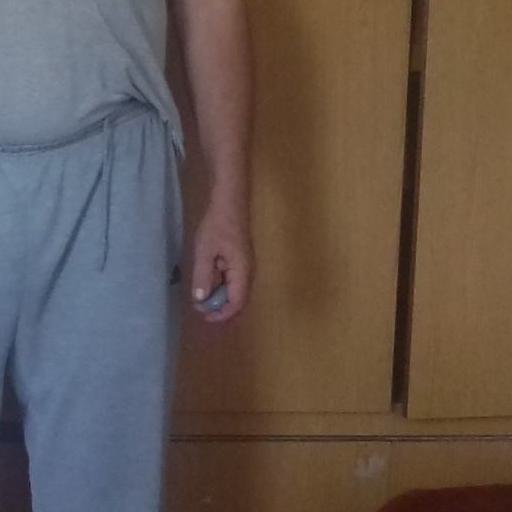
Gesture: no_gesture